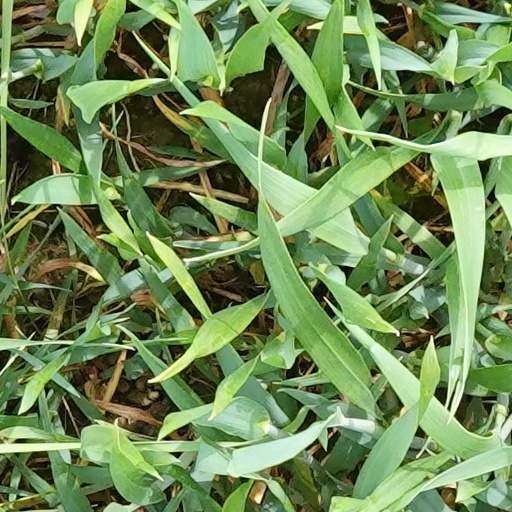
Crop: wheat